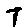
Label: 7